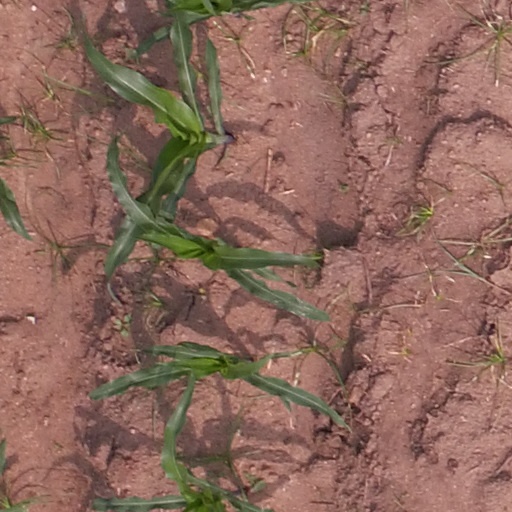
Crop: maize; corn